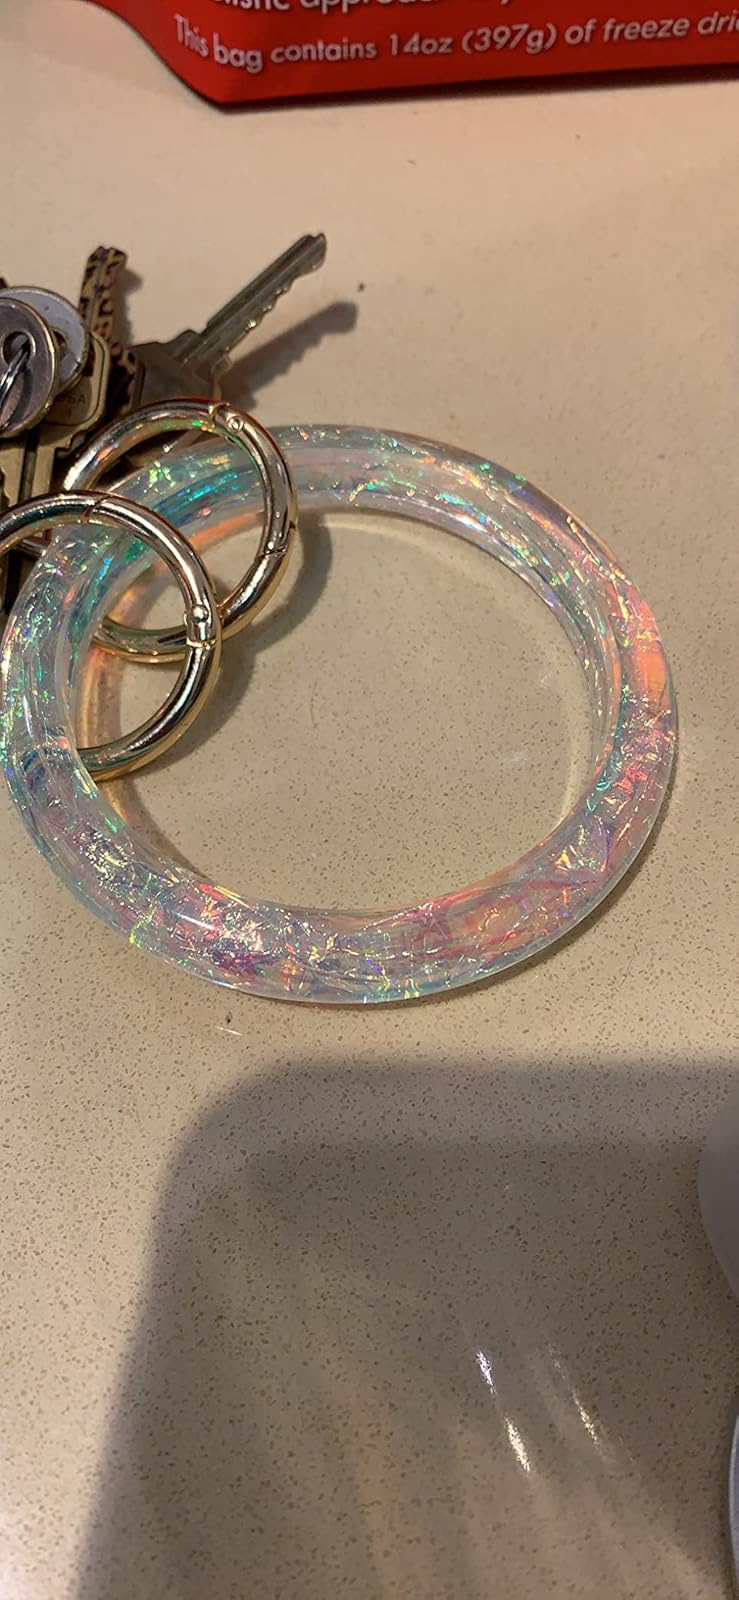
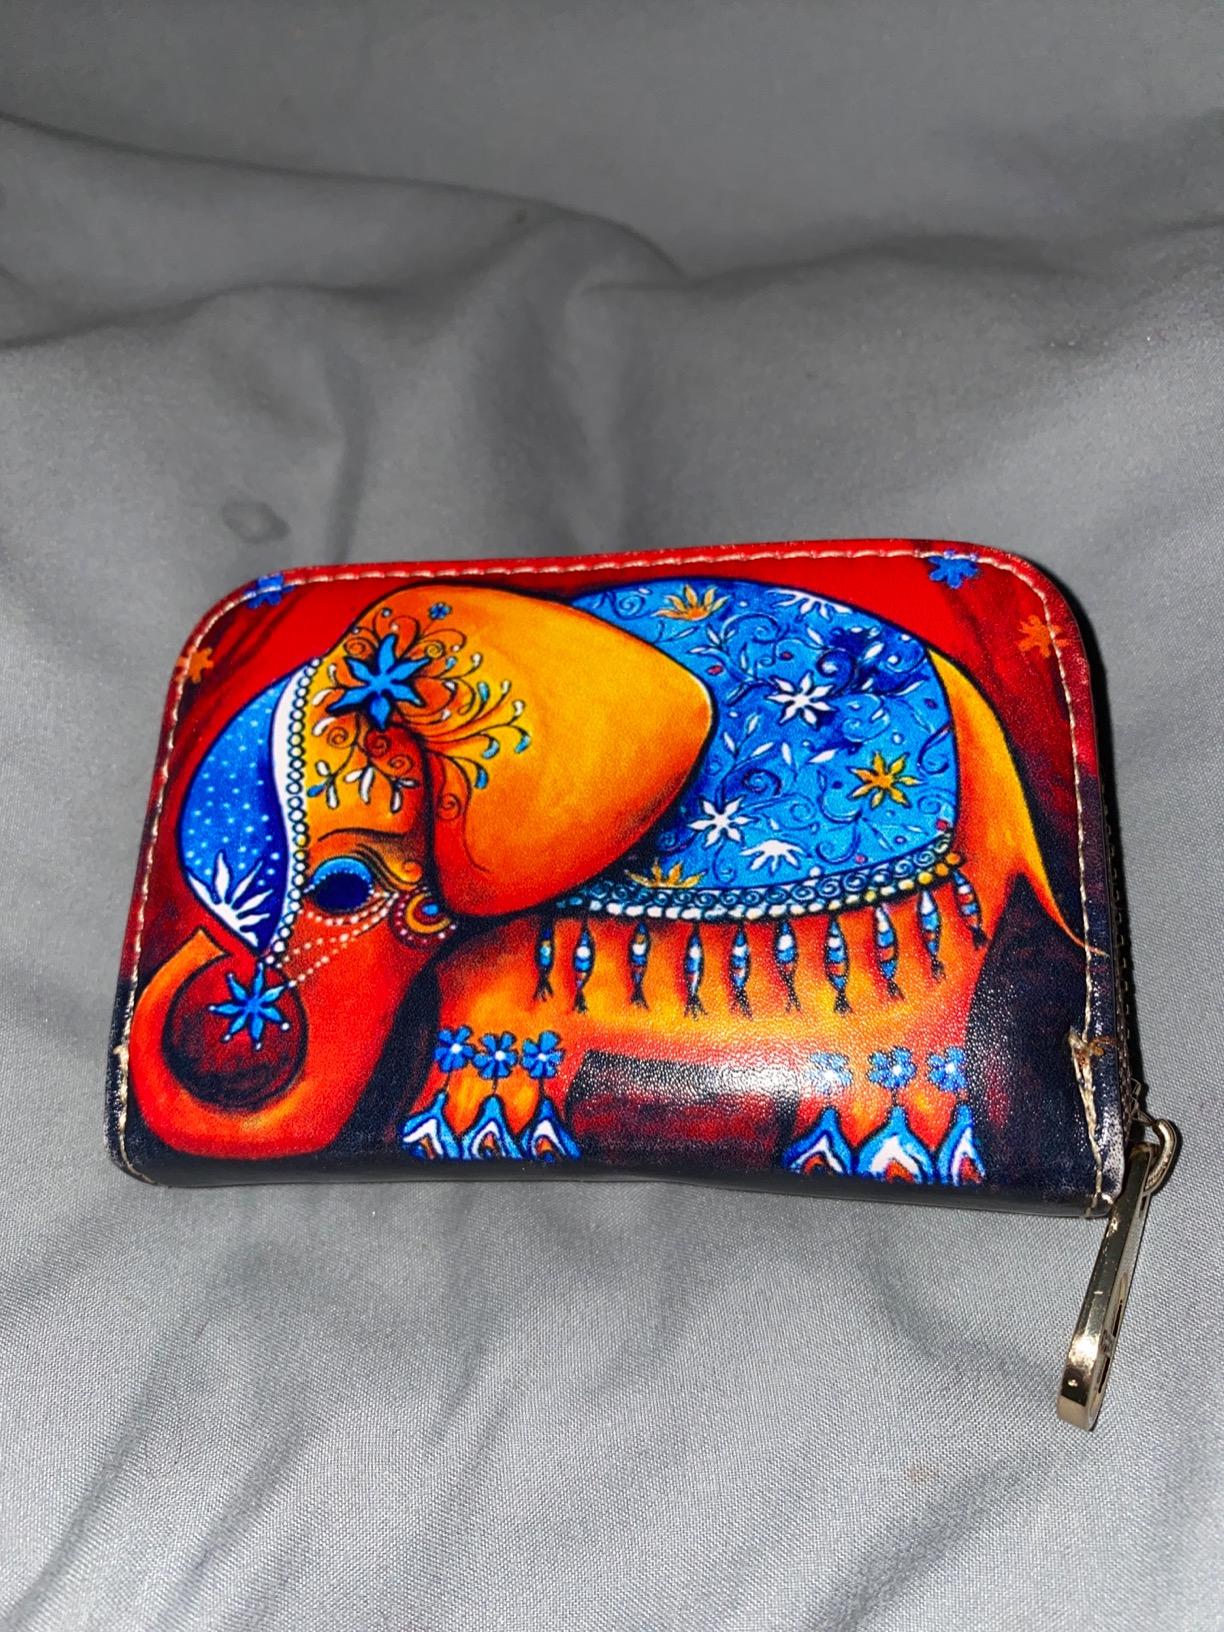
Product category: accessories_keychain
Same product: no